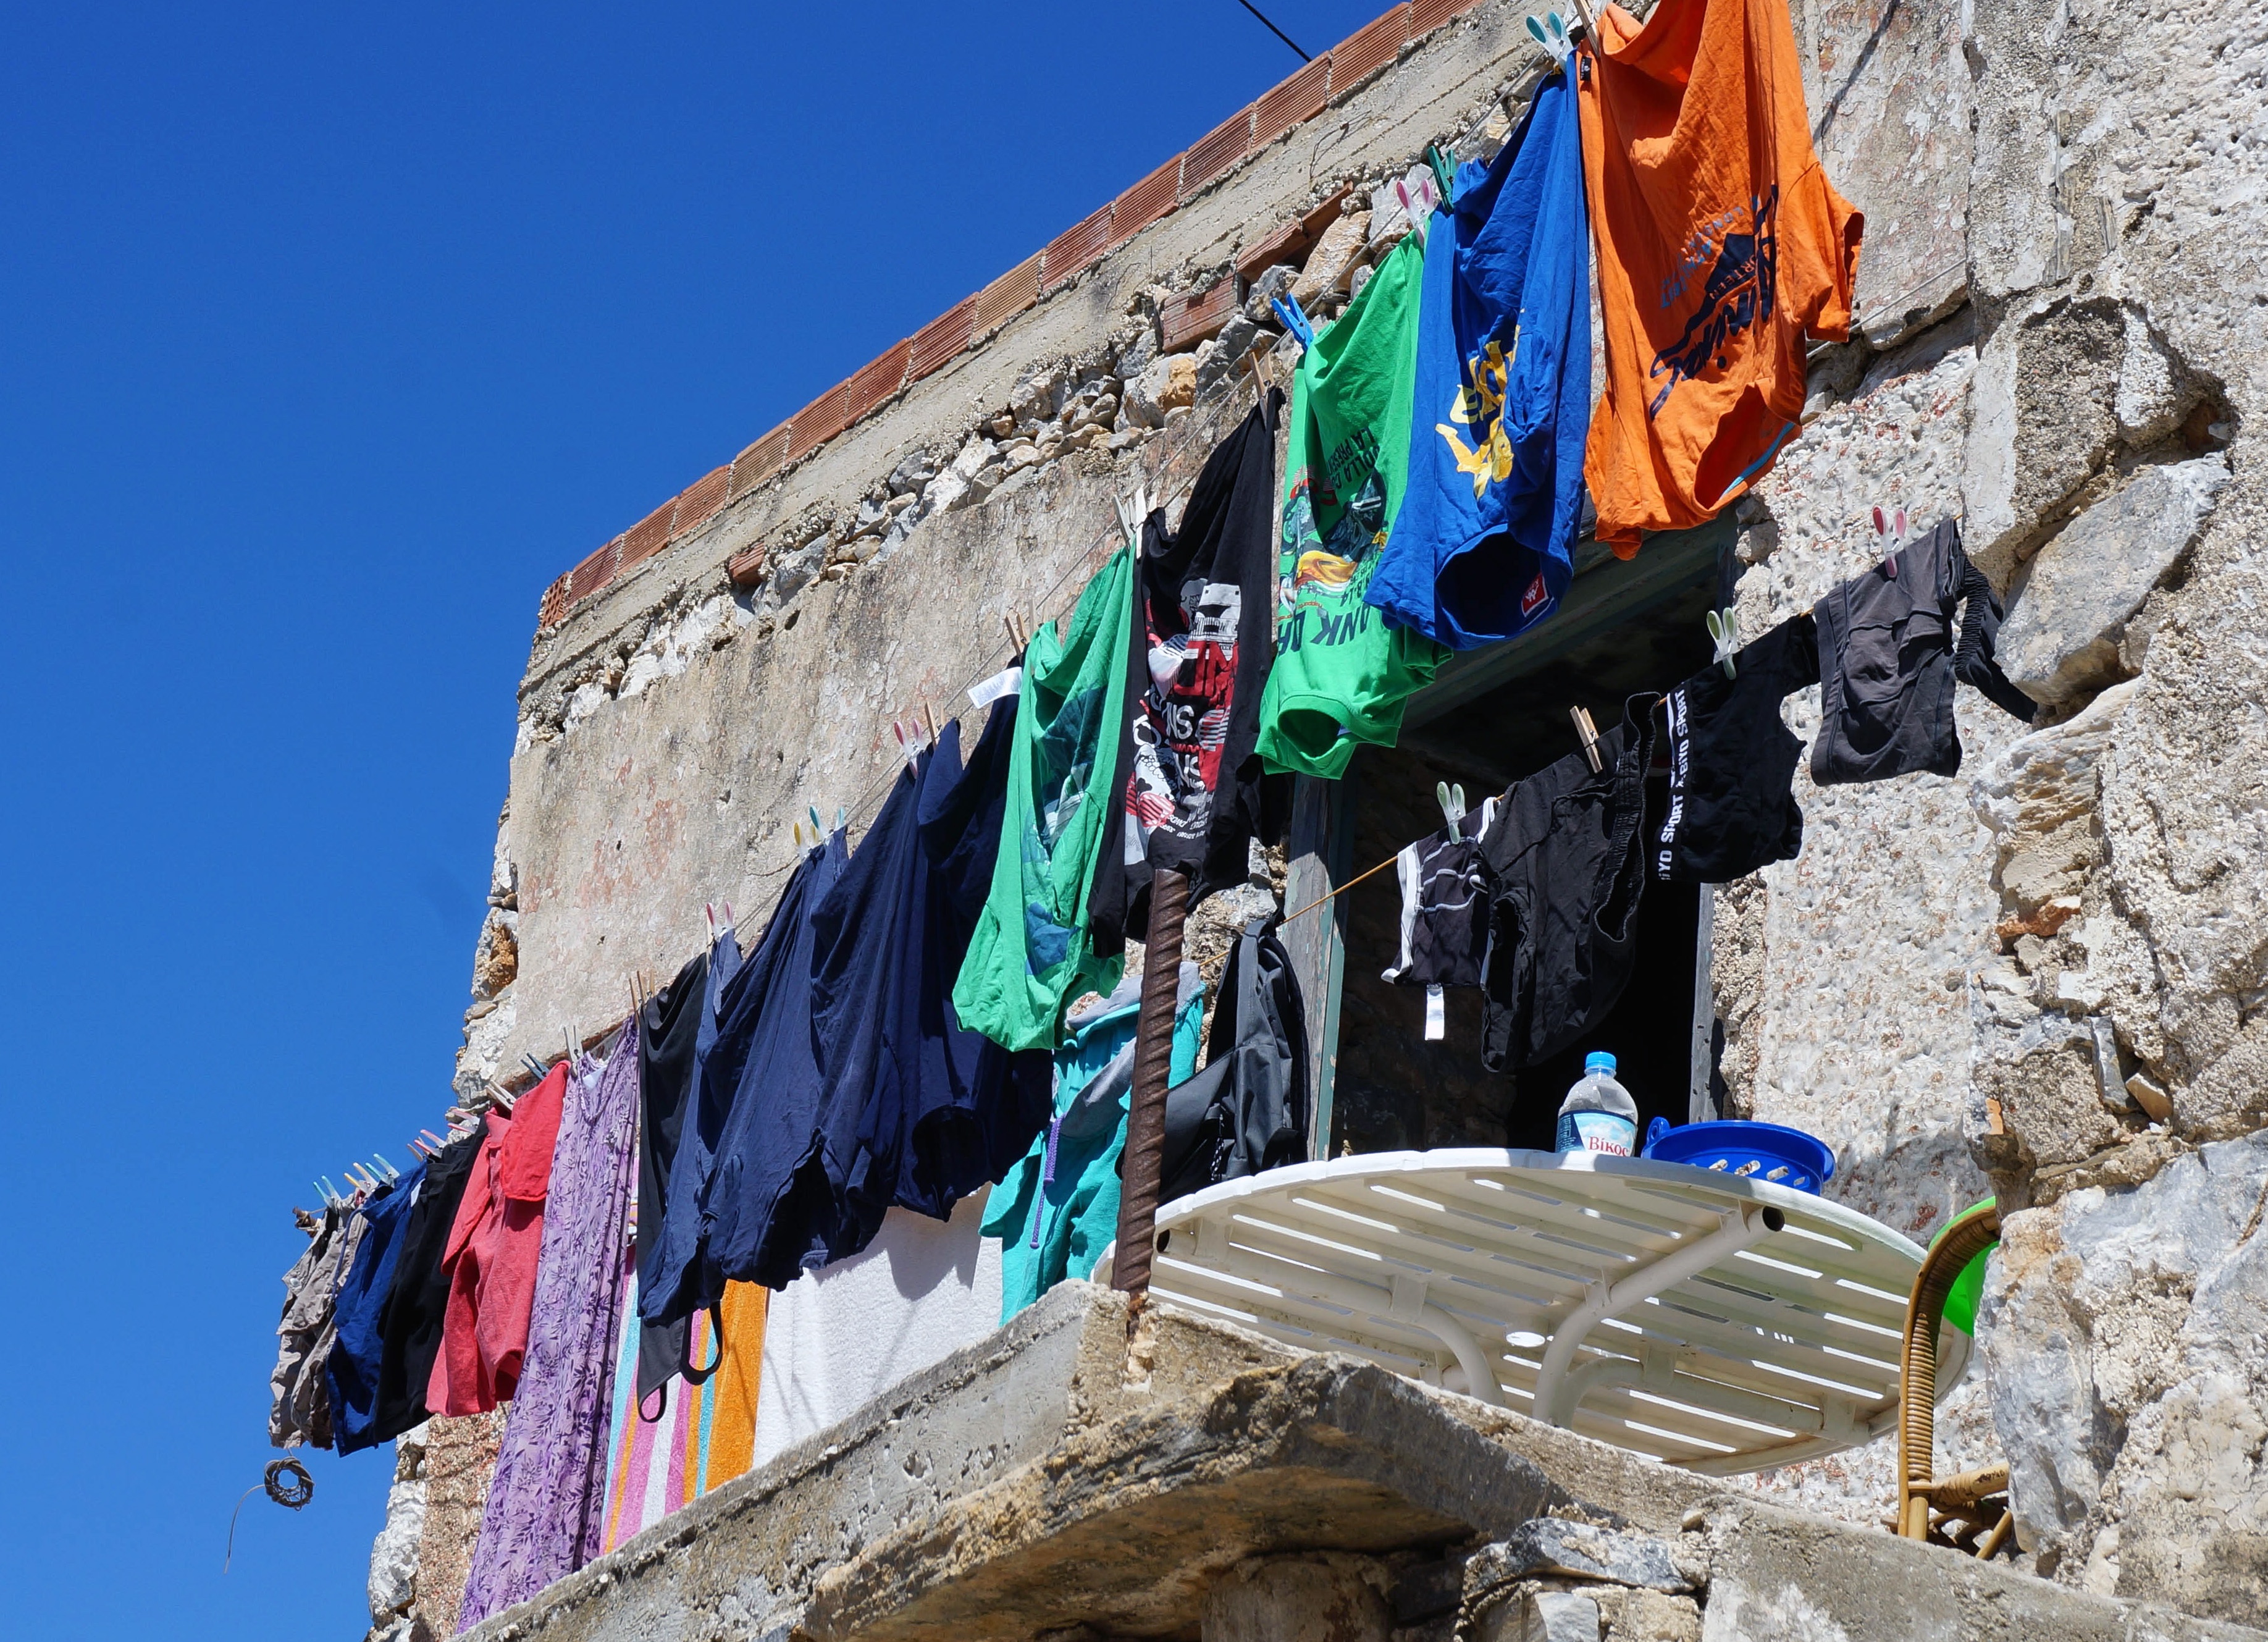
wall, vehicle, laundry, blue sky, old town, sunny, colors, greek island, chios, geological phenomenon